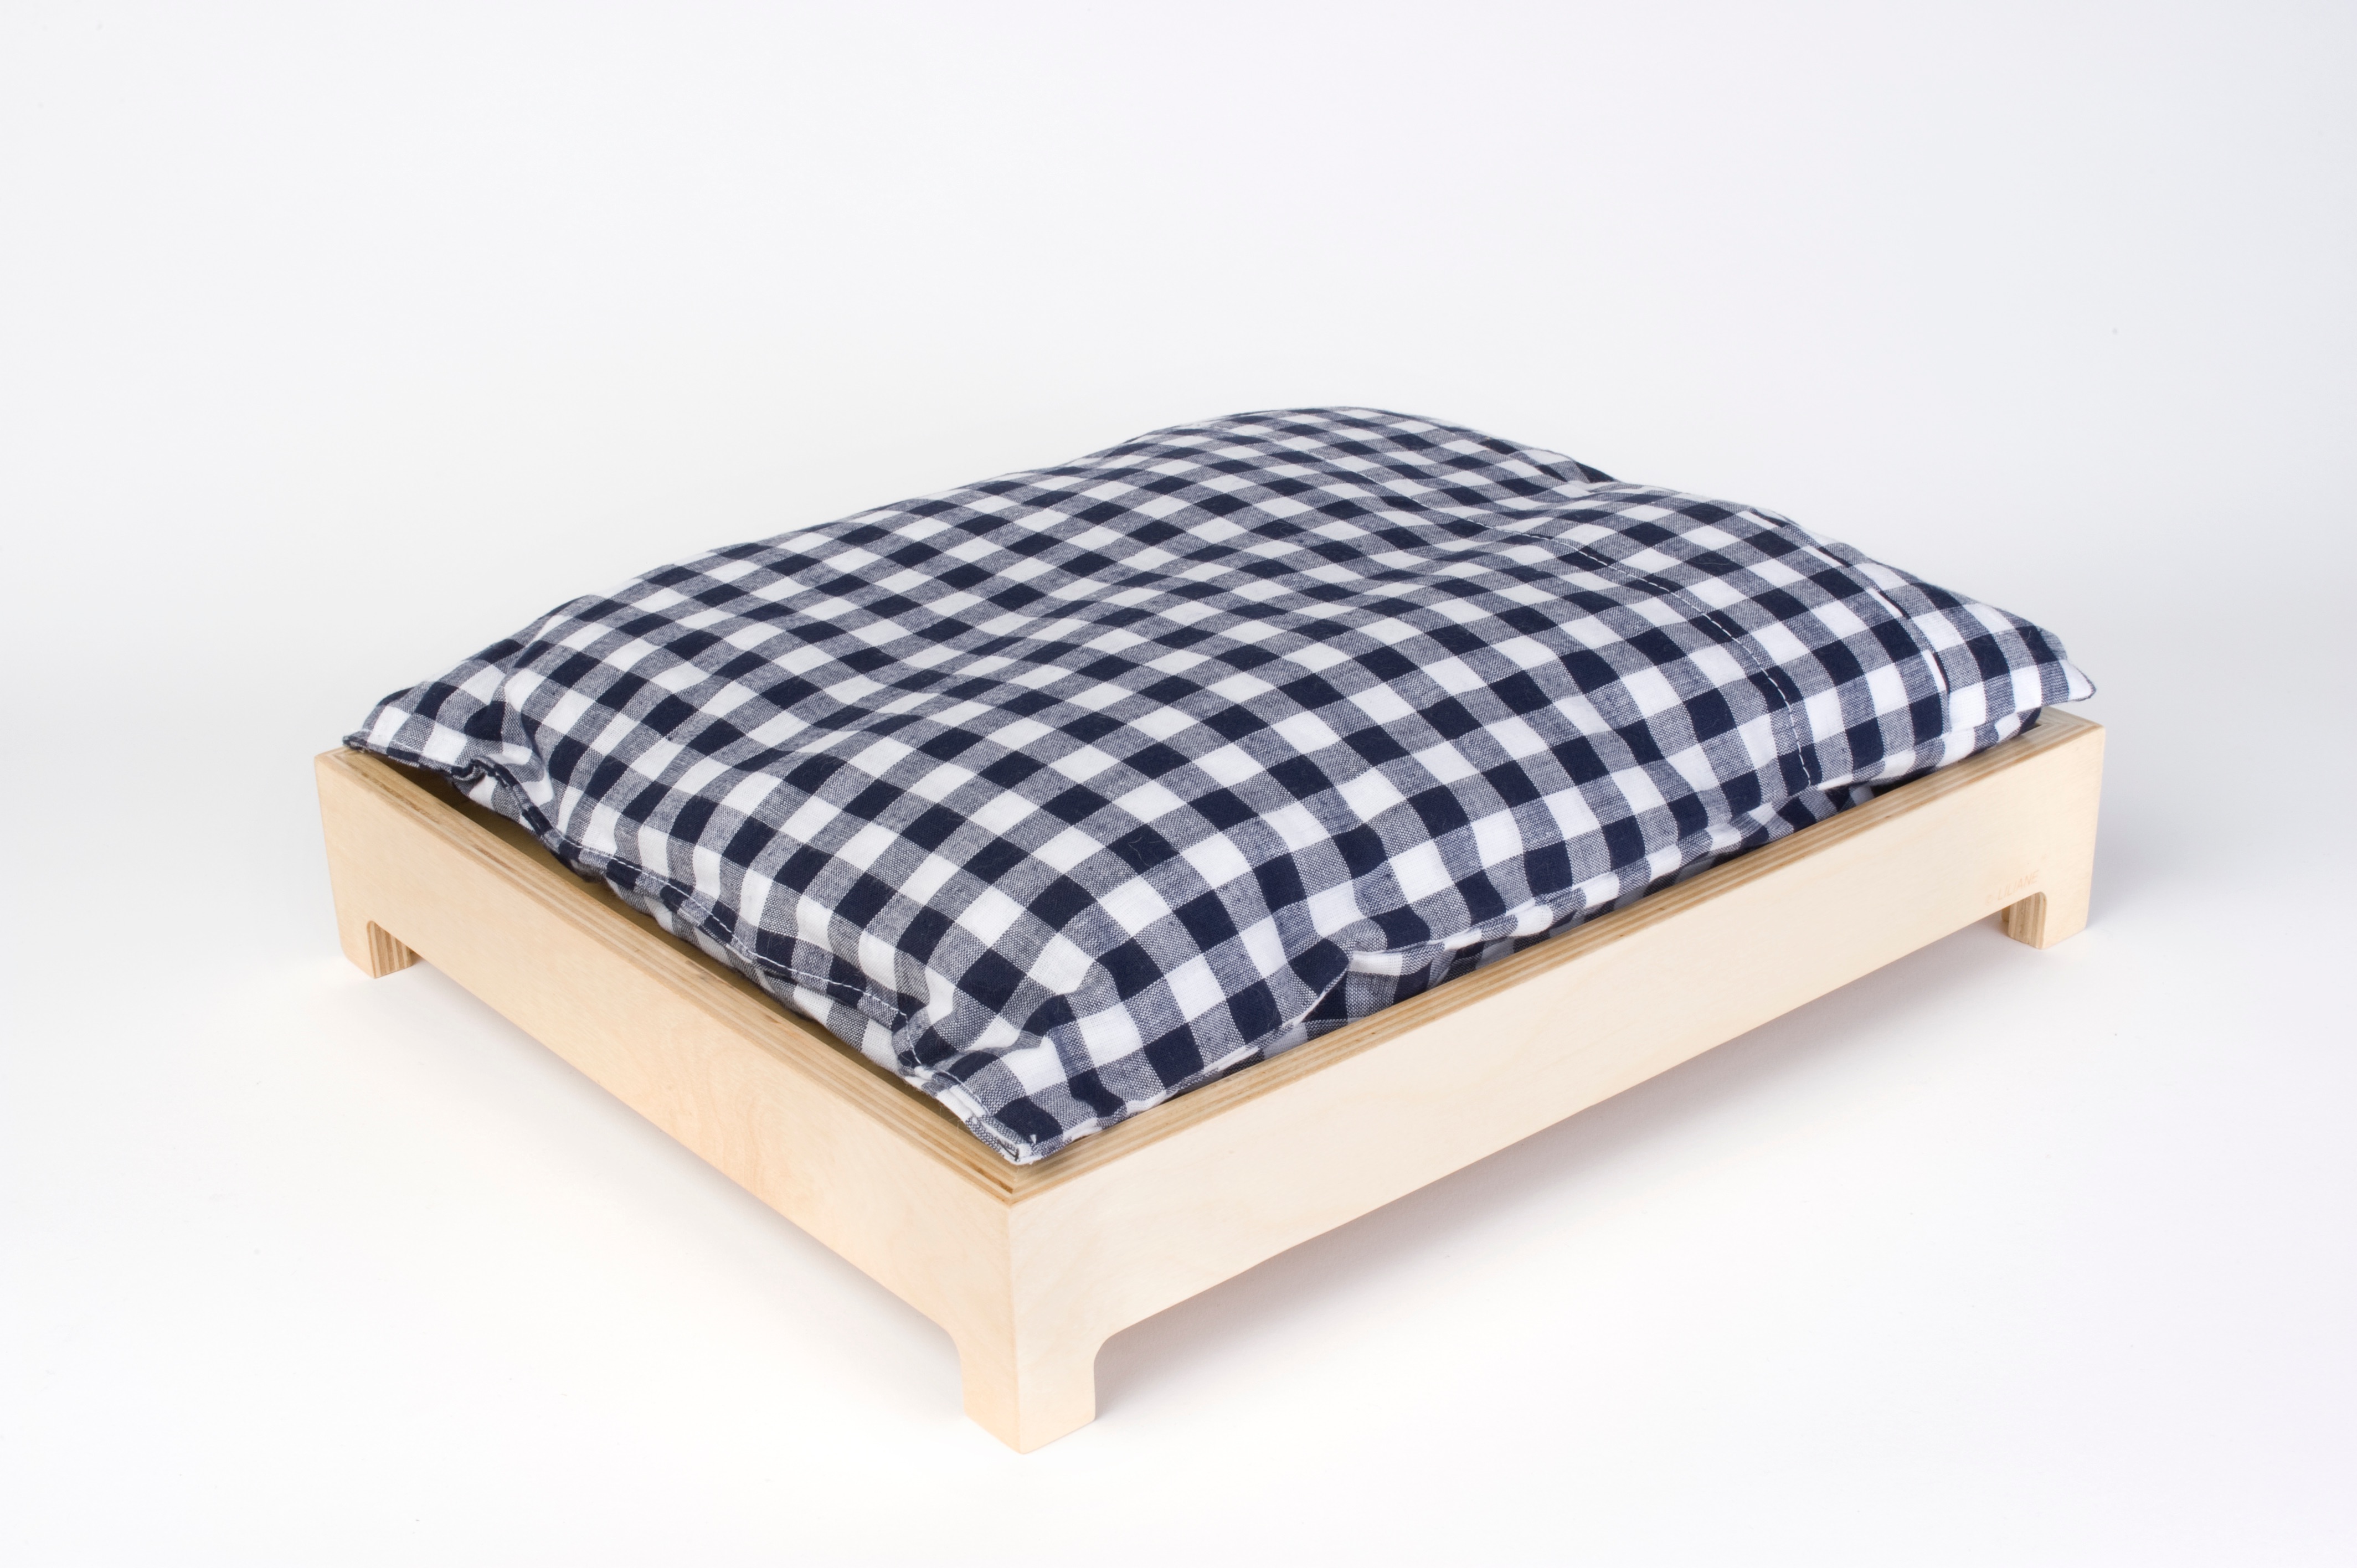
pattern, furniture, mattress, couch, product, textile, design, bed, bed sheet, bed frame, studio couch, box spring, sofa bed